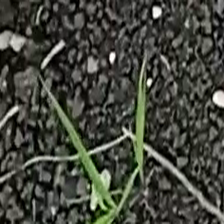
Weed species: Digitaria_SP_(Digitaria Sanguinalis )